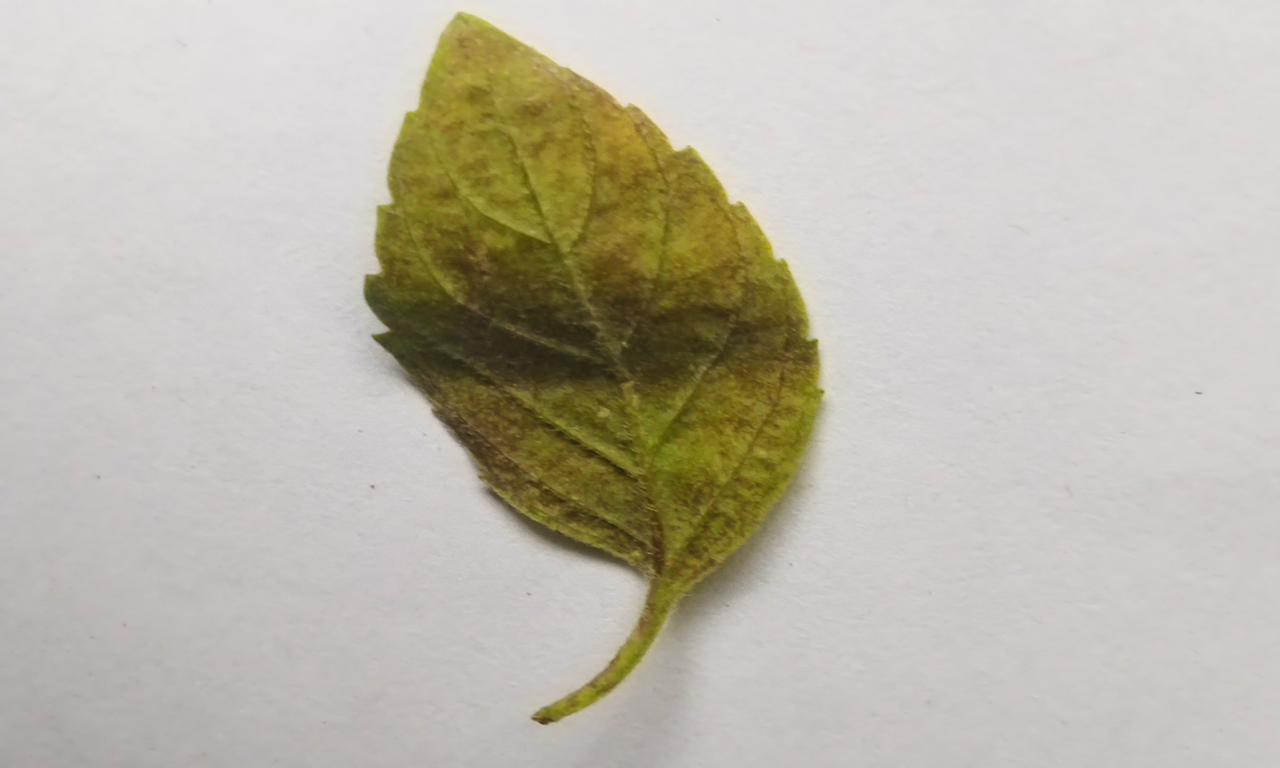
Label: Spoiled